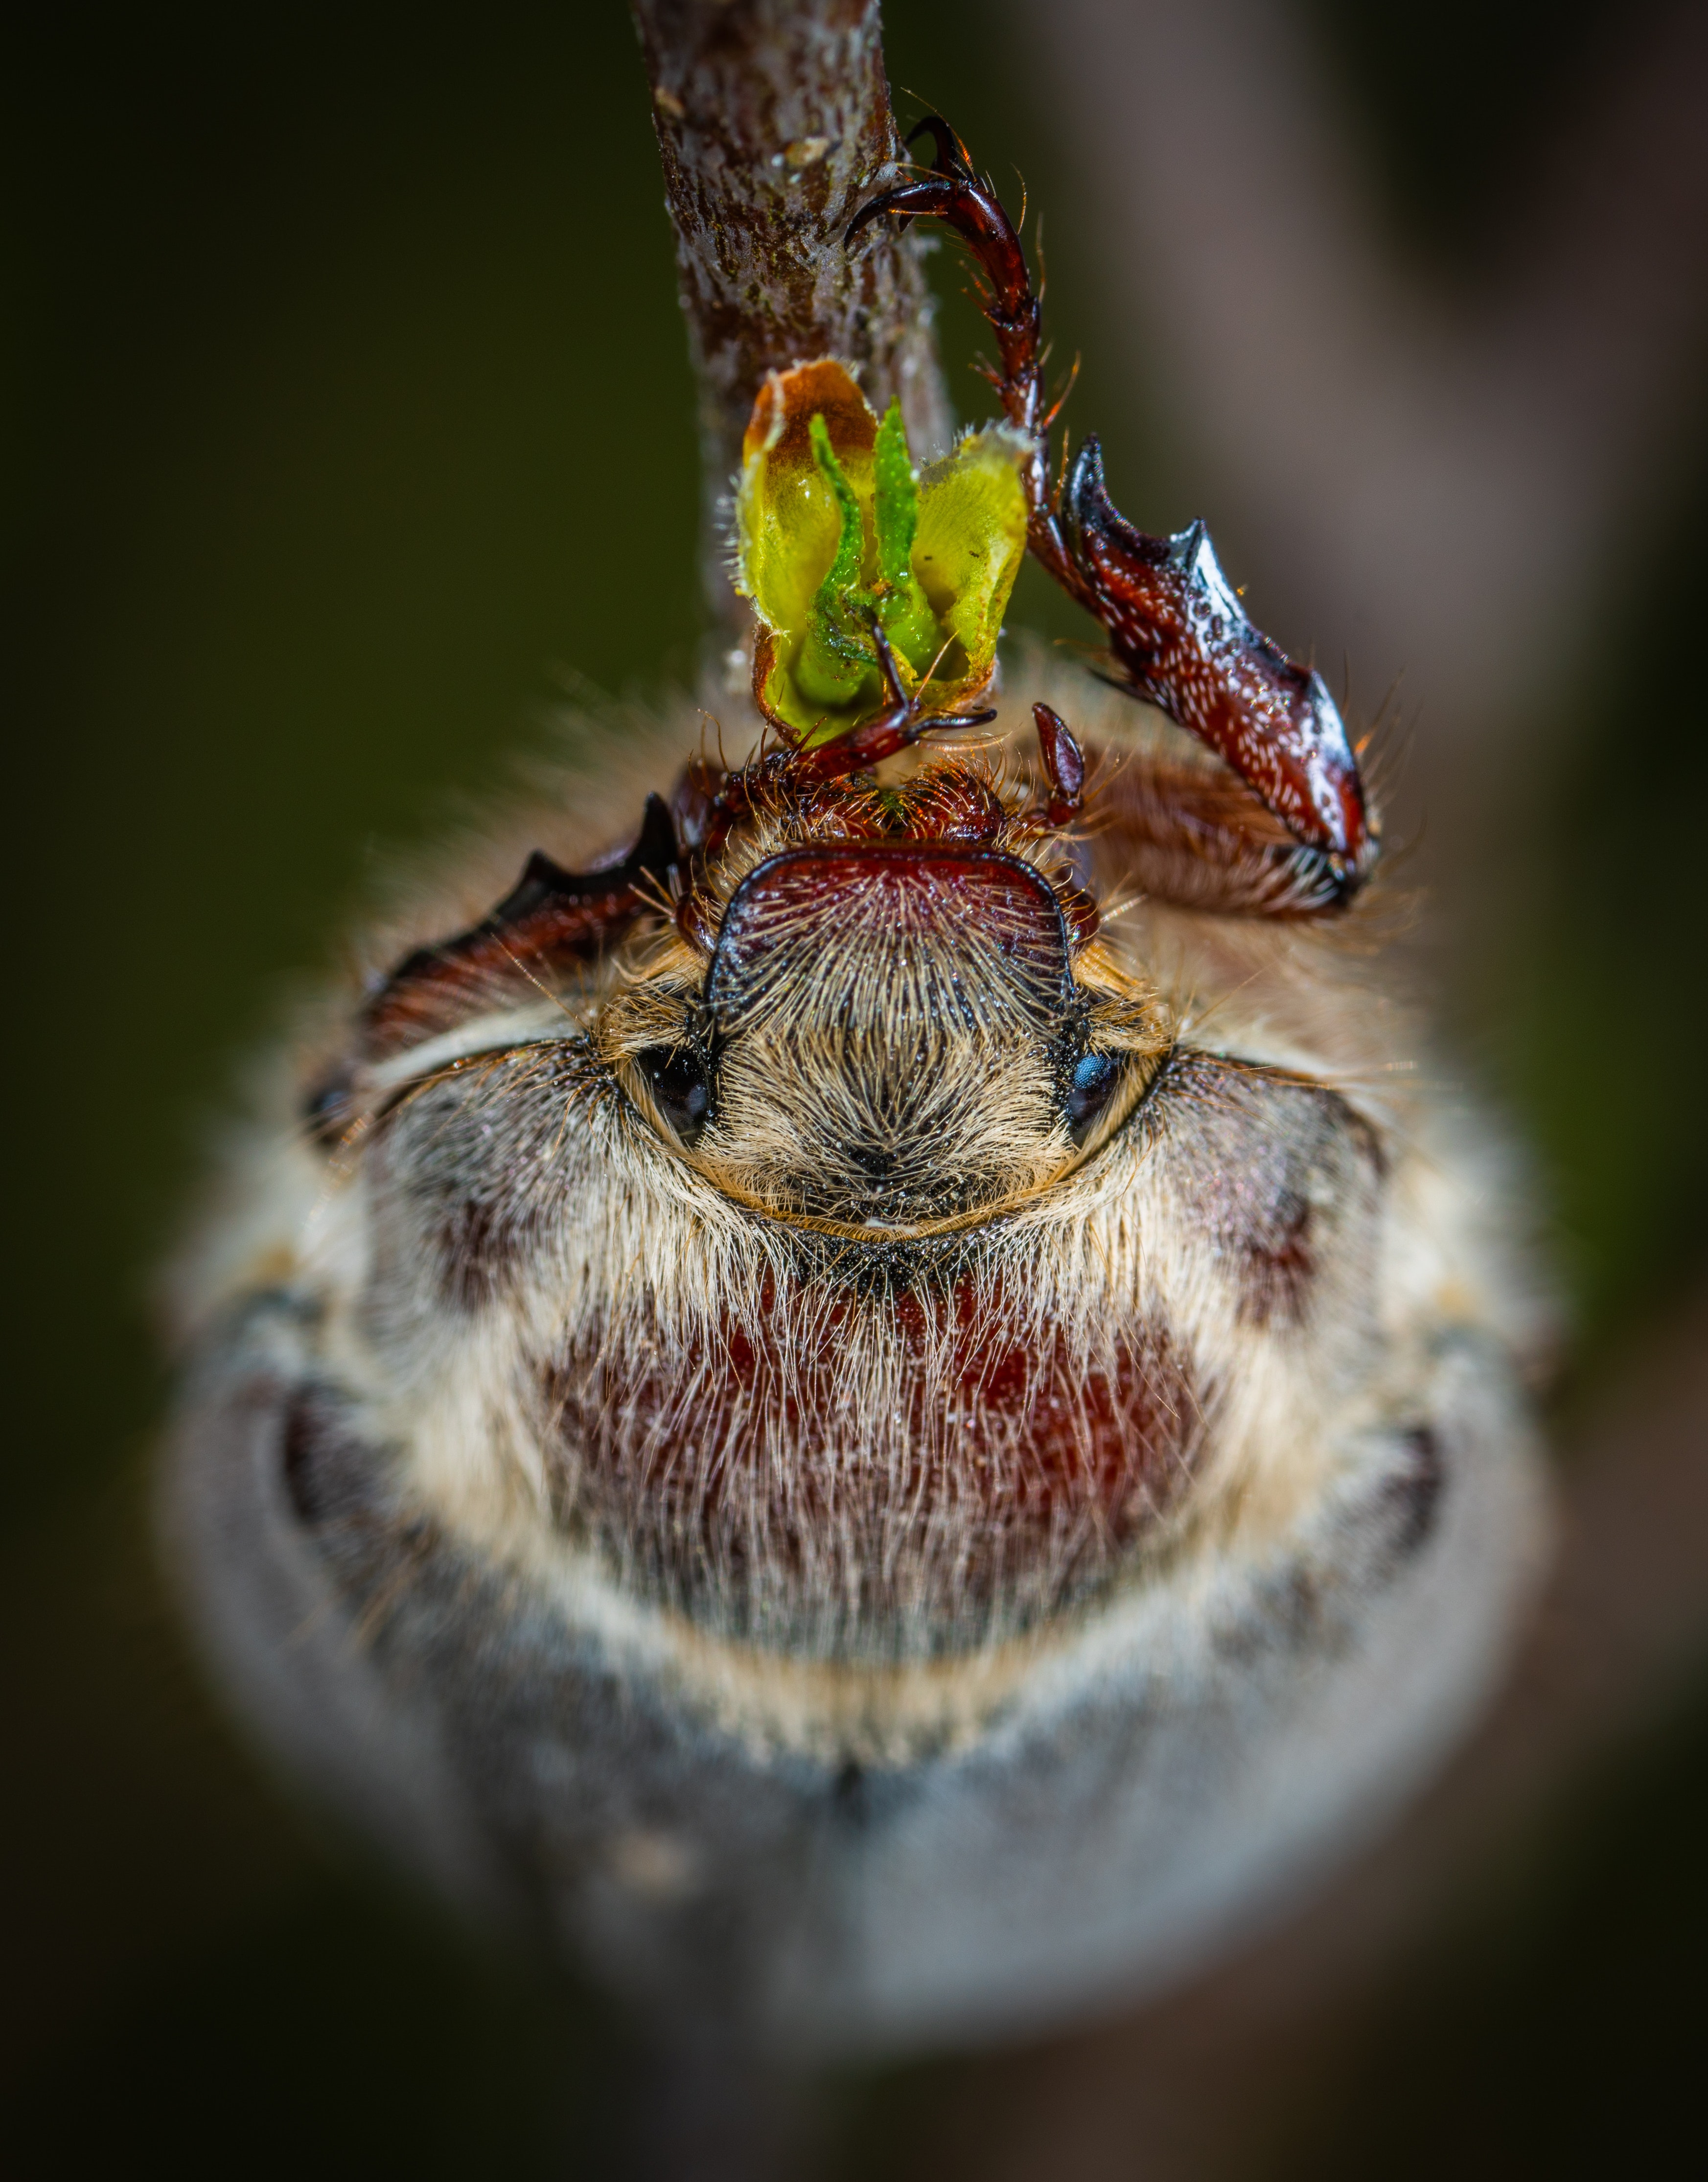
macro photography, insect, close up, eye, organism, organ, invertebrate, pest, wildlife, photography, plant, adaptation, stock photography, bug, membrane winged insect, emperor moths